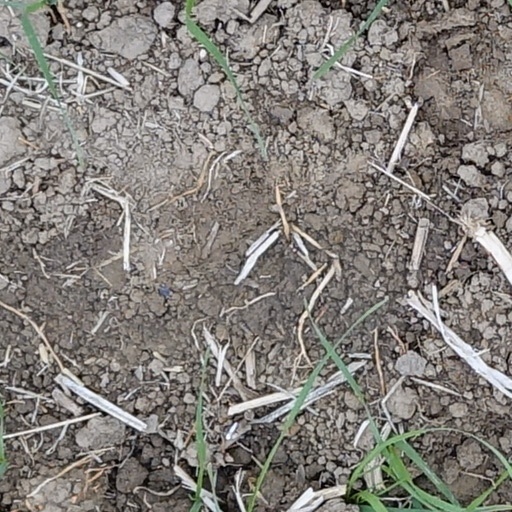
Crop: wheat